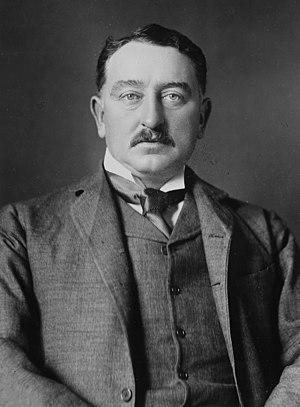
Cecil (John) Rhodes, homme d'affaires, magnat des mines, politicien et philanthrope britannique, qui bâtit un véritable empire en Afrique méridionale. Premier ministre de la Colonie du Cap de 1890 à 1896. Organisateur de la compagnie diamantaire De Beers (1888). La Rhodésie, devenue depuis 1980 le Zimbabwe, lui doit son nom.
Stephanus Johannes Paulus « Paul » Kruger est un chef militaire, un homme politique et un chef d'État boer qui fut président de la République sud-africaine de 1883 à 1902. Généralement surnommé Oom Paul ou encore Mamelodi, il a représenté l'incarnation du nationalisme boer en lutte contre le Royaume-Uni durant la seconde guerre des Boers entre 1899 et 1902.
La statue équestre de Cecil Rhodes située à Kimberley, province du Cap-Nord en Afrique du Sud, rend hommage à Cecil Rhodes, magnat des mines, fondateur de la De Beers, fondateur de la Rhodésie et premier ministre de la colonie du Cap. Œuvre réalisée par Hamo Thornycroft, cette statue équestre en bronze de 72 tonnes fut financée par souscription publique par les habitants de Kimberley pour remercier Rhodes de son soutien durant le siège de leur ville par les Boers durant la seconde guerre des Boers. Elle fut érigée en 1907.